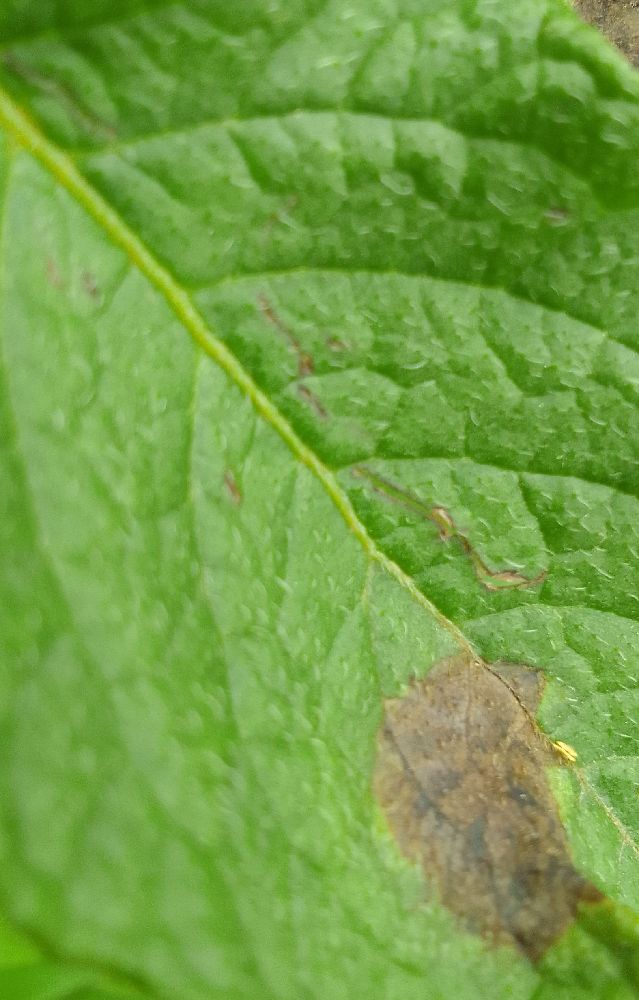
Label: Late blight